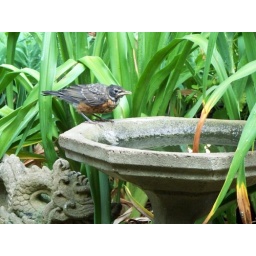
Young American Robin drinks at the bird bath in late June